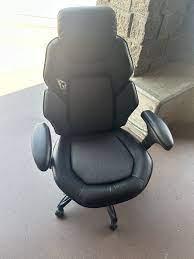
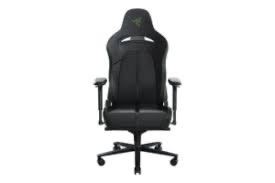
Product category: items_chair
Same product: no